Un Soir de Joie

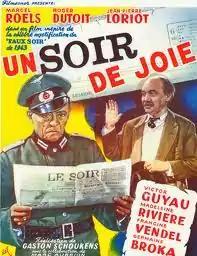
Original film poster.

Un Soir de Joie (French) is a Belgian comic film directed by Gaston Schoukens and released in 1955.